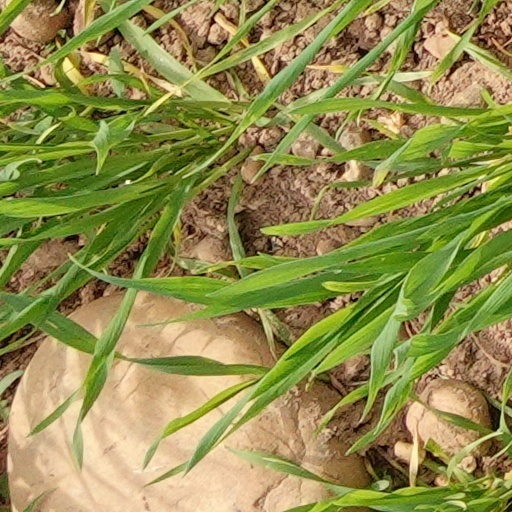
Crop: wheat